Wuxi Xinqu railway station

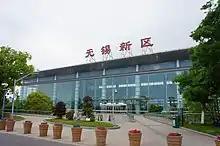
Station facade in 2017

Wuxi Xinqu railway station is a railway station of Shanghai–Nanjing Intercity Railway located in Xinwu District (formerly Wuxi New District), Wuxi, Jiangsu, People's Republic of China.